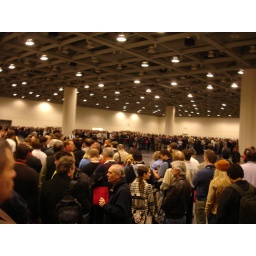
Queuing for the Stevenote in ground floor of Moscone West